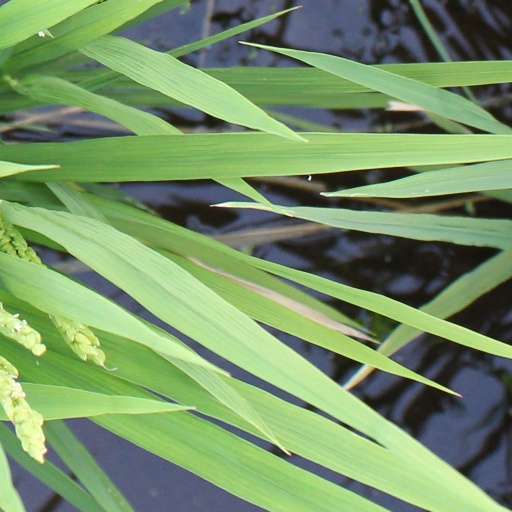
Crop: rice